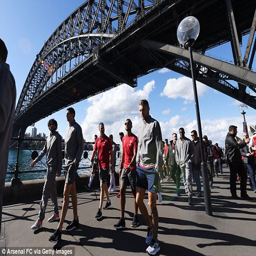
person walk under the famous sydney harbour bridge during a tour of the city